Battle off Samar

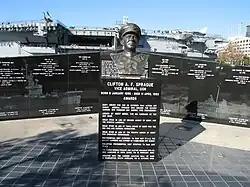
A memorial to Sprague and Taffy 3 next to in San Diego.

In the meantime, "Yamato" fired the first shots of the battle as her forward six 18.1-inch (46 cm) guns opened fire at the escort carrier "White Plains" at 35,000 yards. the first salvo contained four type 3 anti aircraft shells, and the rest were all armor piercing rounds. On the third salvo, one of these shells landed mere feet underneath "White Plain"s keel, disabling a boiler and electrical power. However, damage control brought these back online after 3 minutes. This did not change that "Yamato"s shell damaged "White Plain"s hull beyond repair, demoting her to an aircraft ferry in local waters after the battle. "Yamato" with four more salvos straddled the escort carrier "Kitkun Bay" multiple times, while "Nagato" straddled the escort carrier "Saint Lo" several times at 35,000 yards. However, the extreme range made gunfire mostly ineffective, prompting the battleships to cease firing.